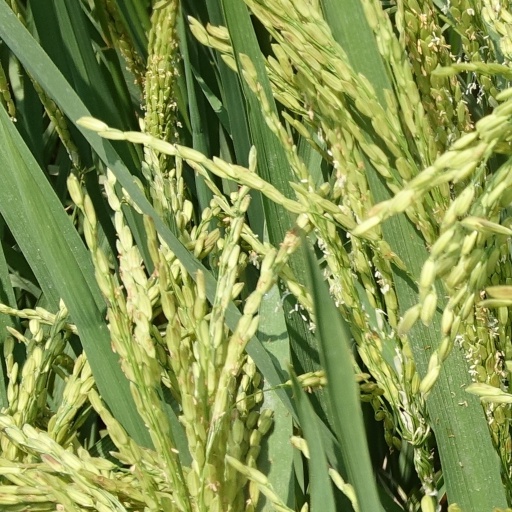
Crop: rice